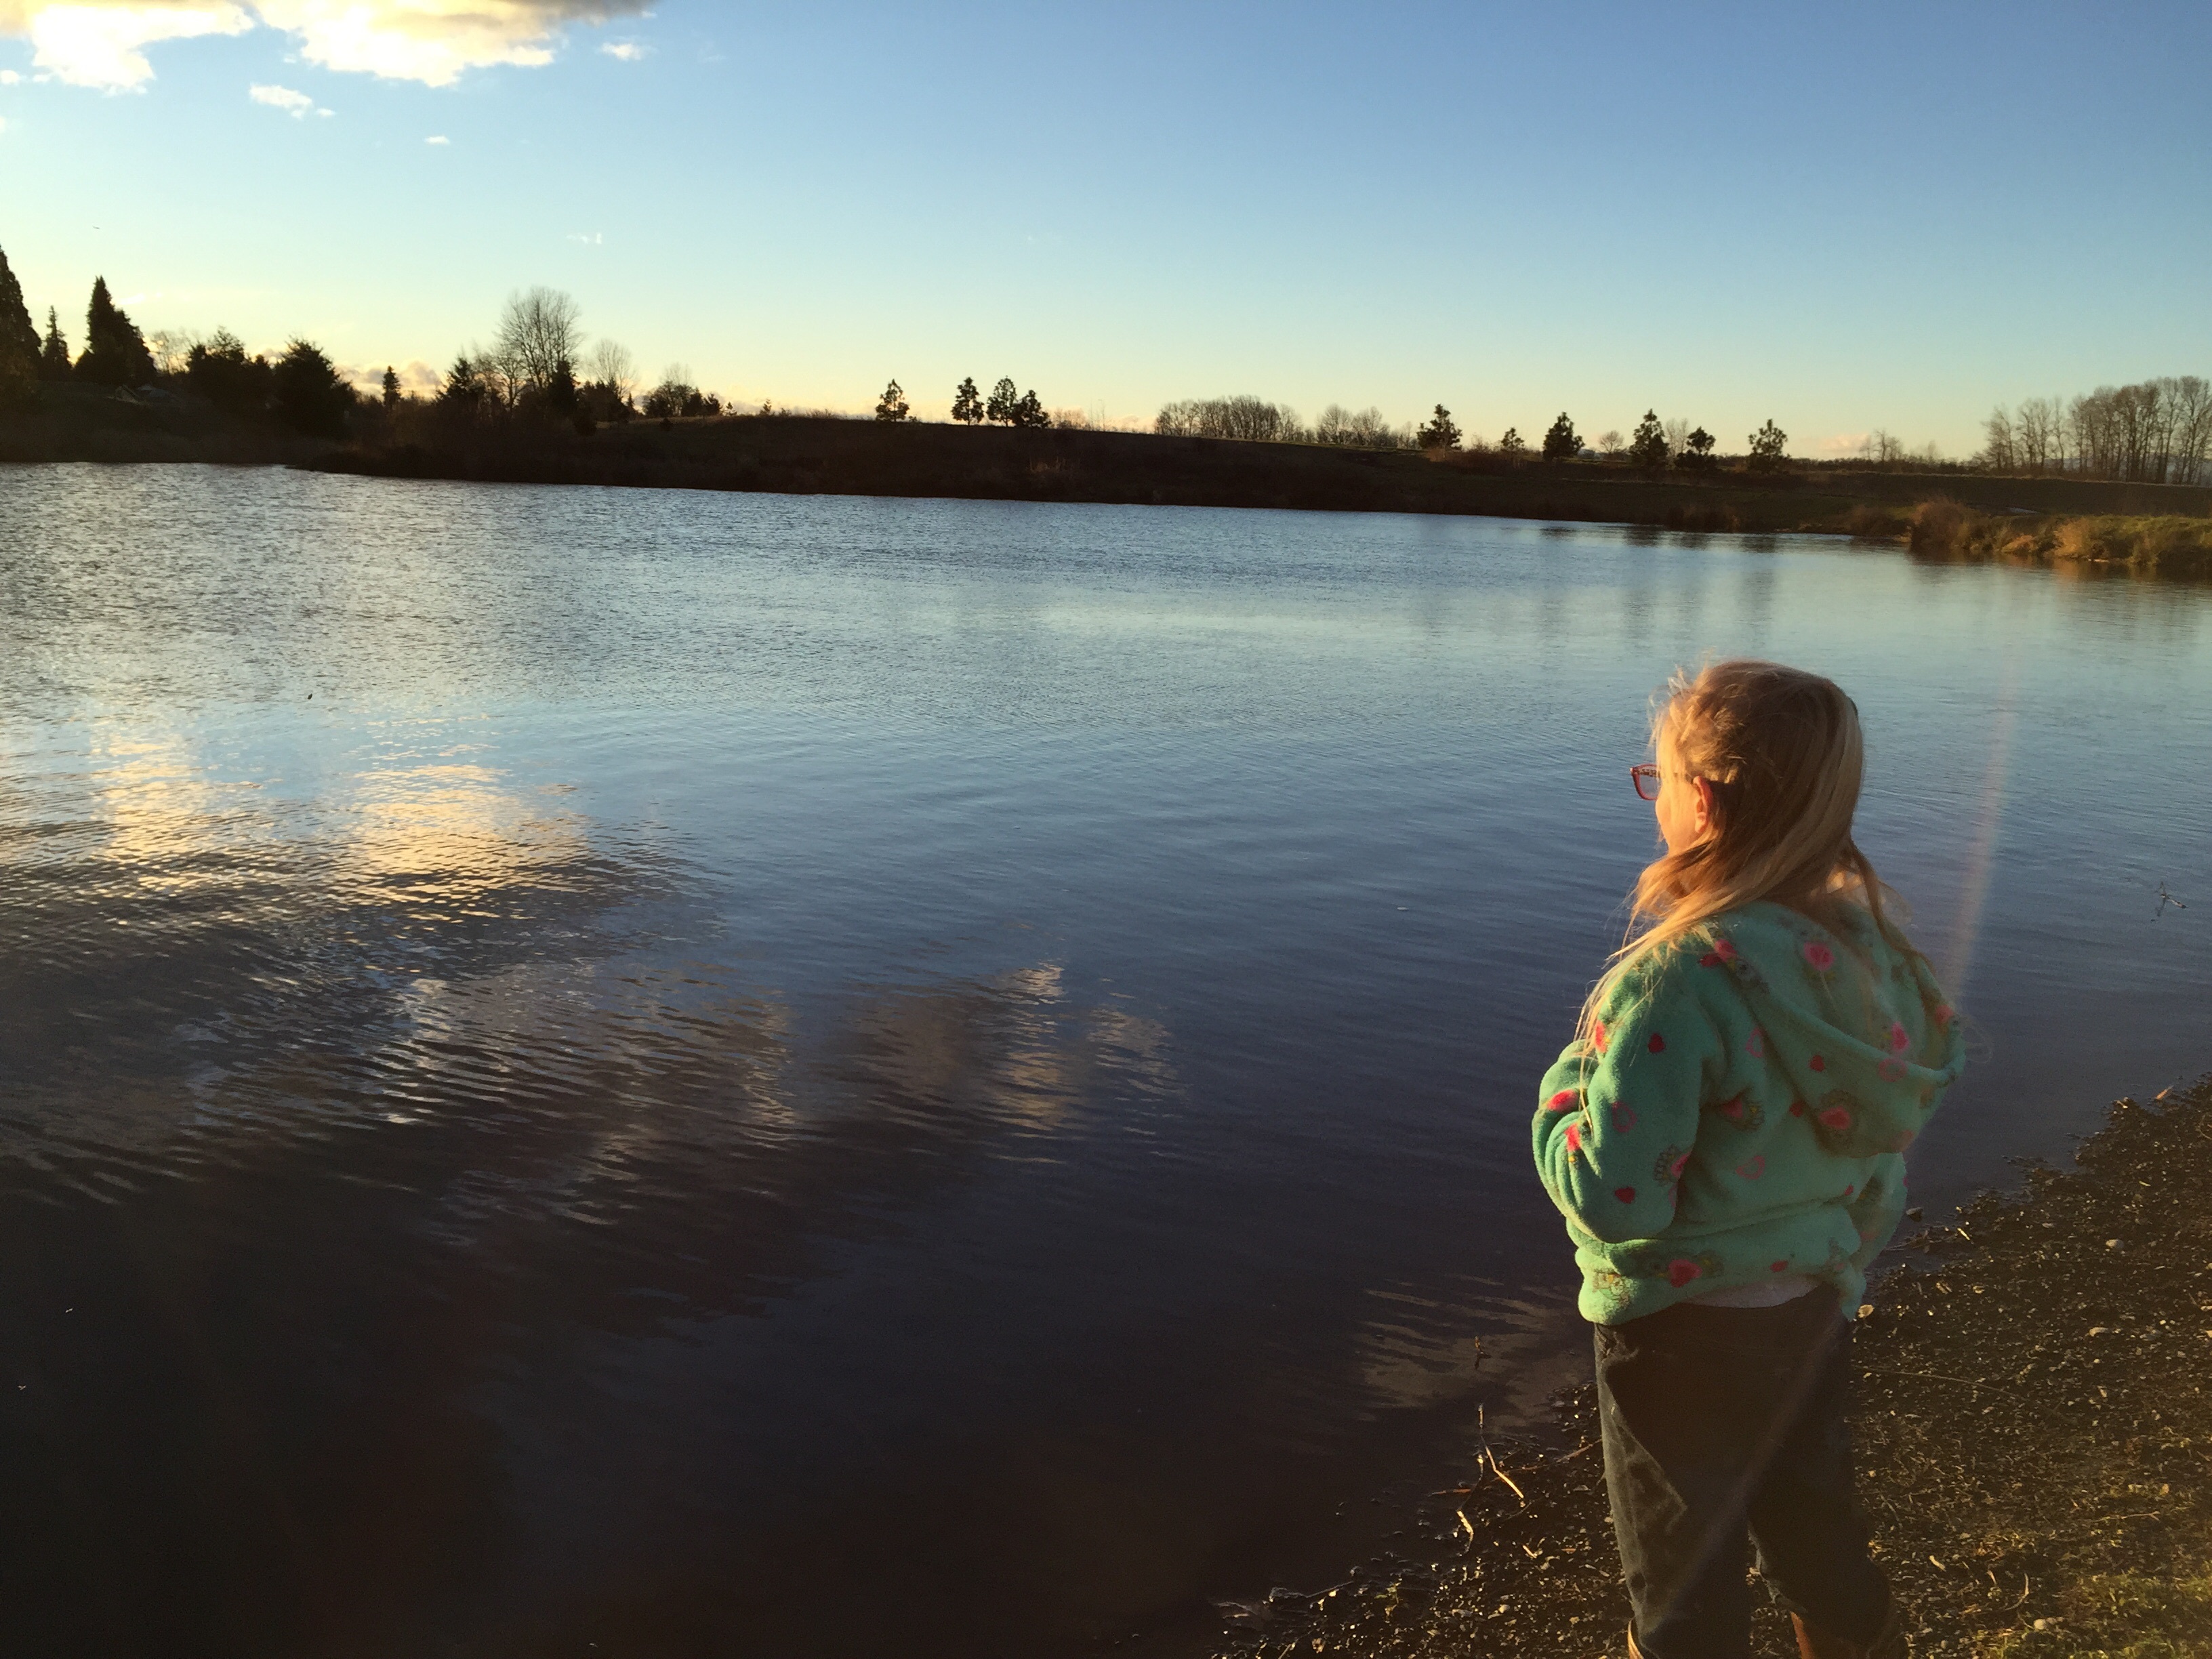
sea, water, nature, sunrise, sunset, sunlight, morning, shore, lake, dawn, river, dusk, evening, reflection, reservoir, body of water, atmospheric phenomenon